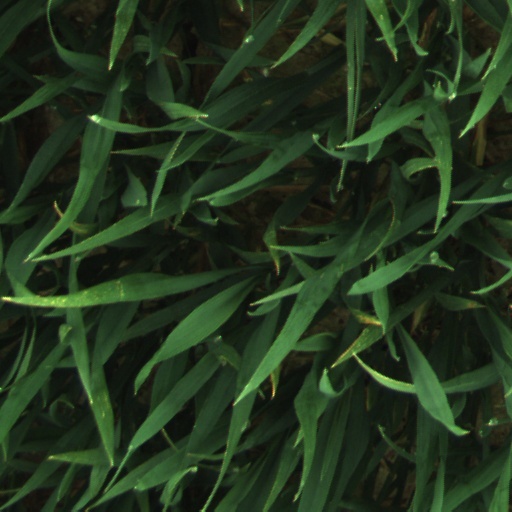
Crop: wheat